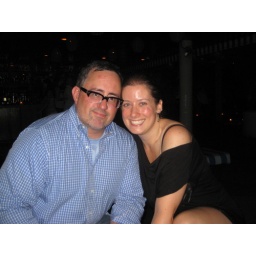
this man is a gem: got me home and in bed safely after i blacked out.